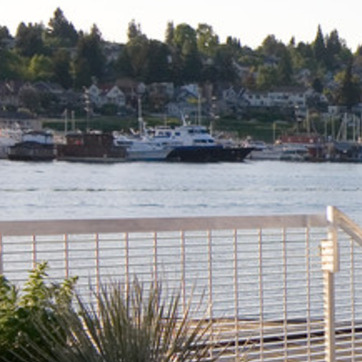
Material: water